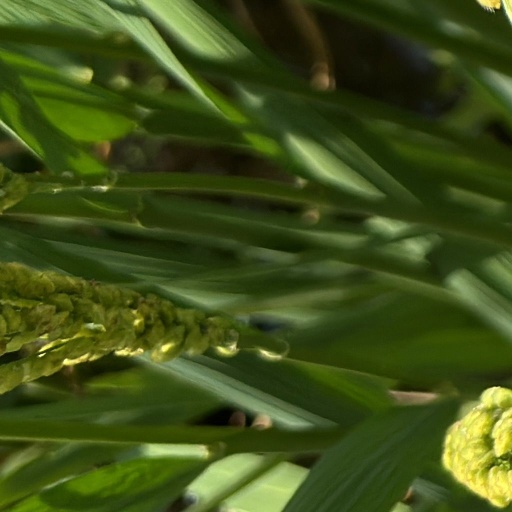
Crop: rice